Jackson Boulevard District and Extension

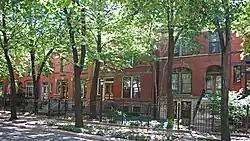

The West Jackson Boulevard District in Chicago, Illinois, also known as West Jackson Historic District, was listed on the National Register of Historic Places in 1978. It was earlier designed as a Chicago Landmark, in 1976, and expanded as Jackson Boulevard District and Extension in 1997. The NRHP district was expanded in 1989 to include one more building, the James H. Pearson House.